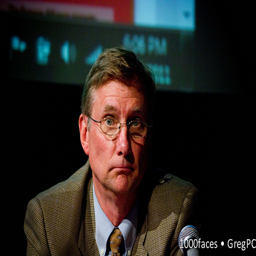
A man in a sports jacket is sitting in front of a microphone.
THERE IS A MAN WEARING GLASSES IN A SUIT
The man is sitting down on stage talking to his audience.
A man with glasses frowns in front of a microphone with a large projection on the wall behind him.
A businessman sitting down in front of a microphone.